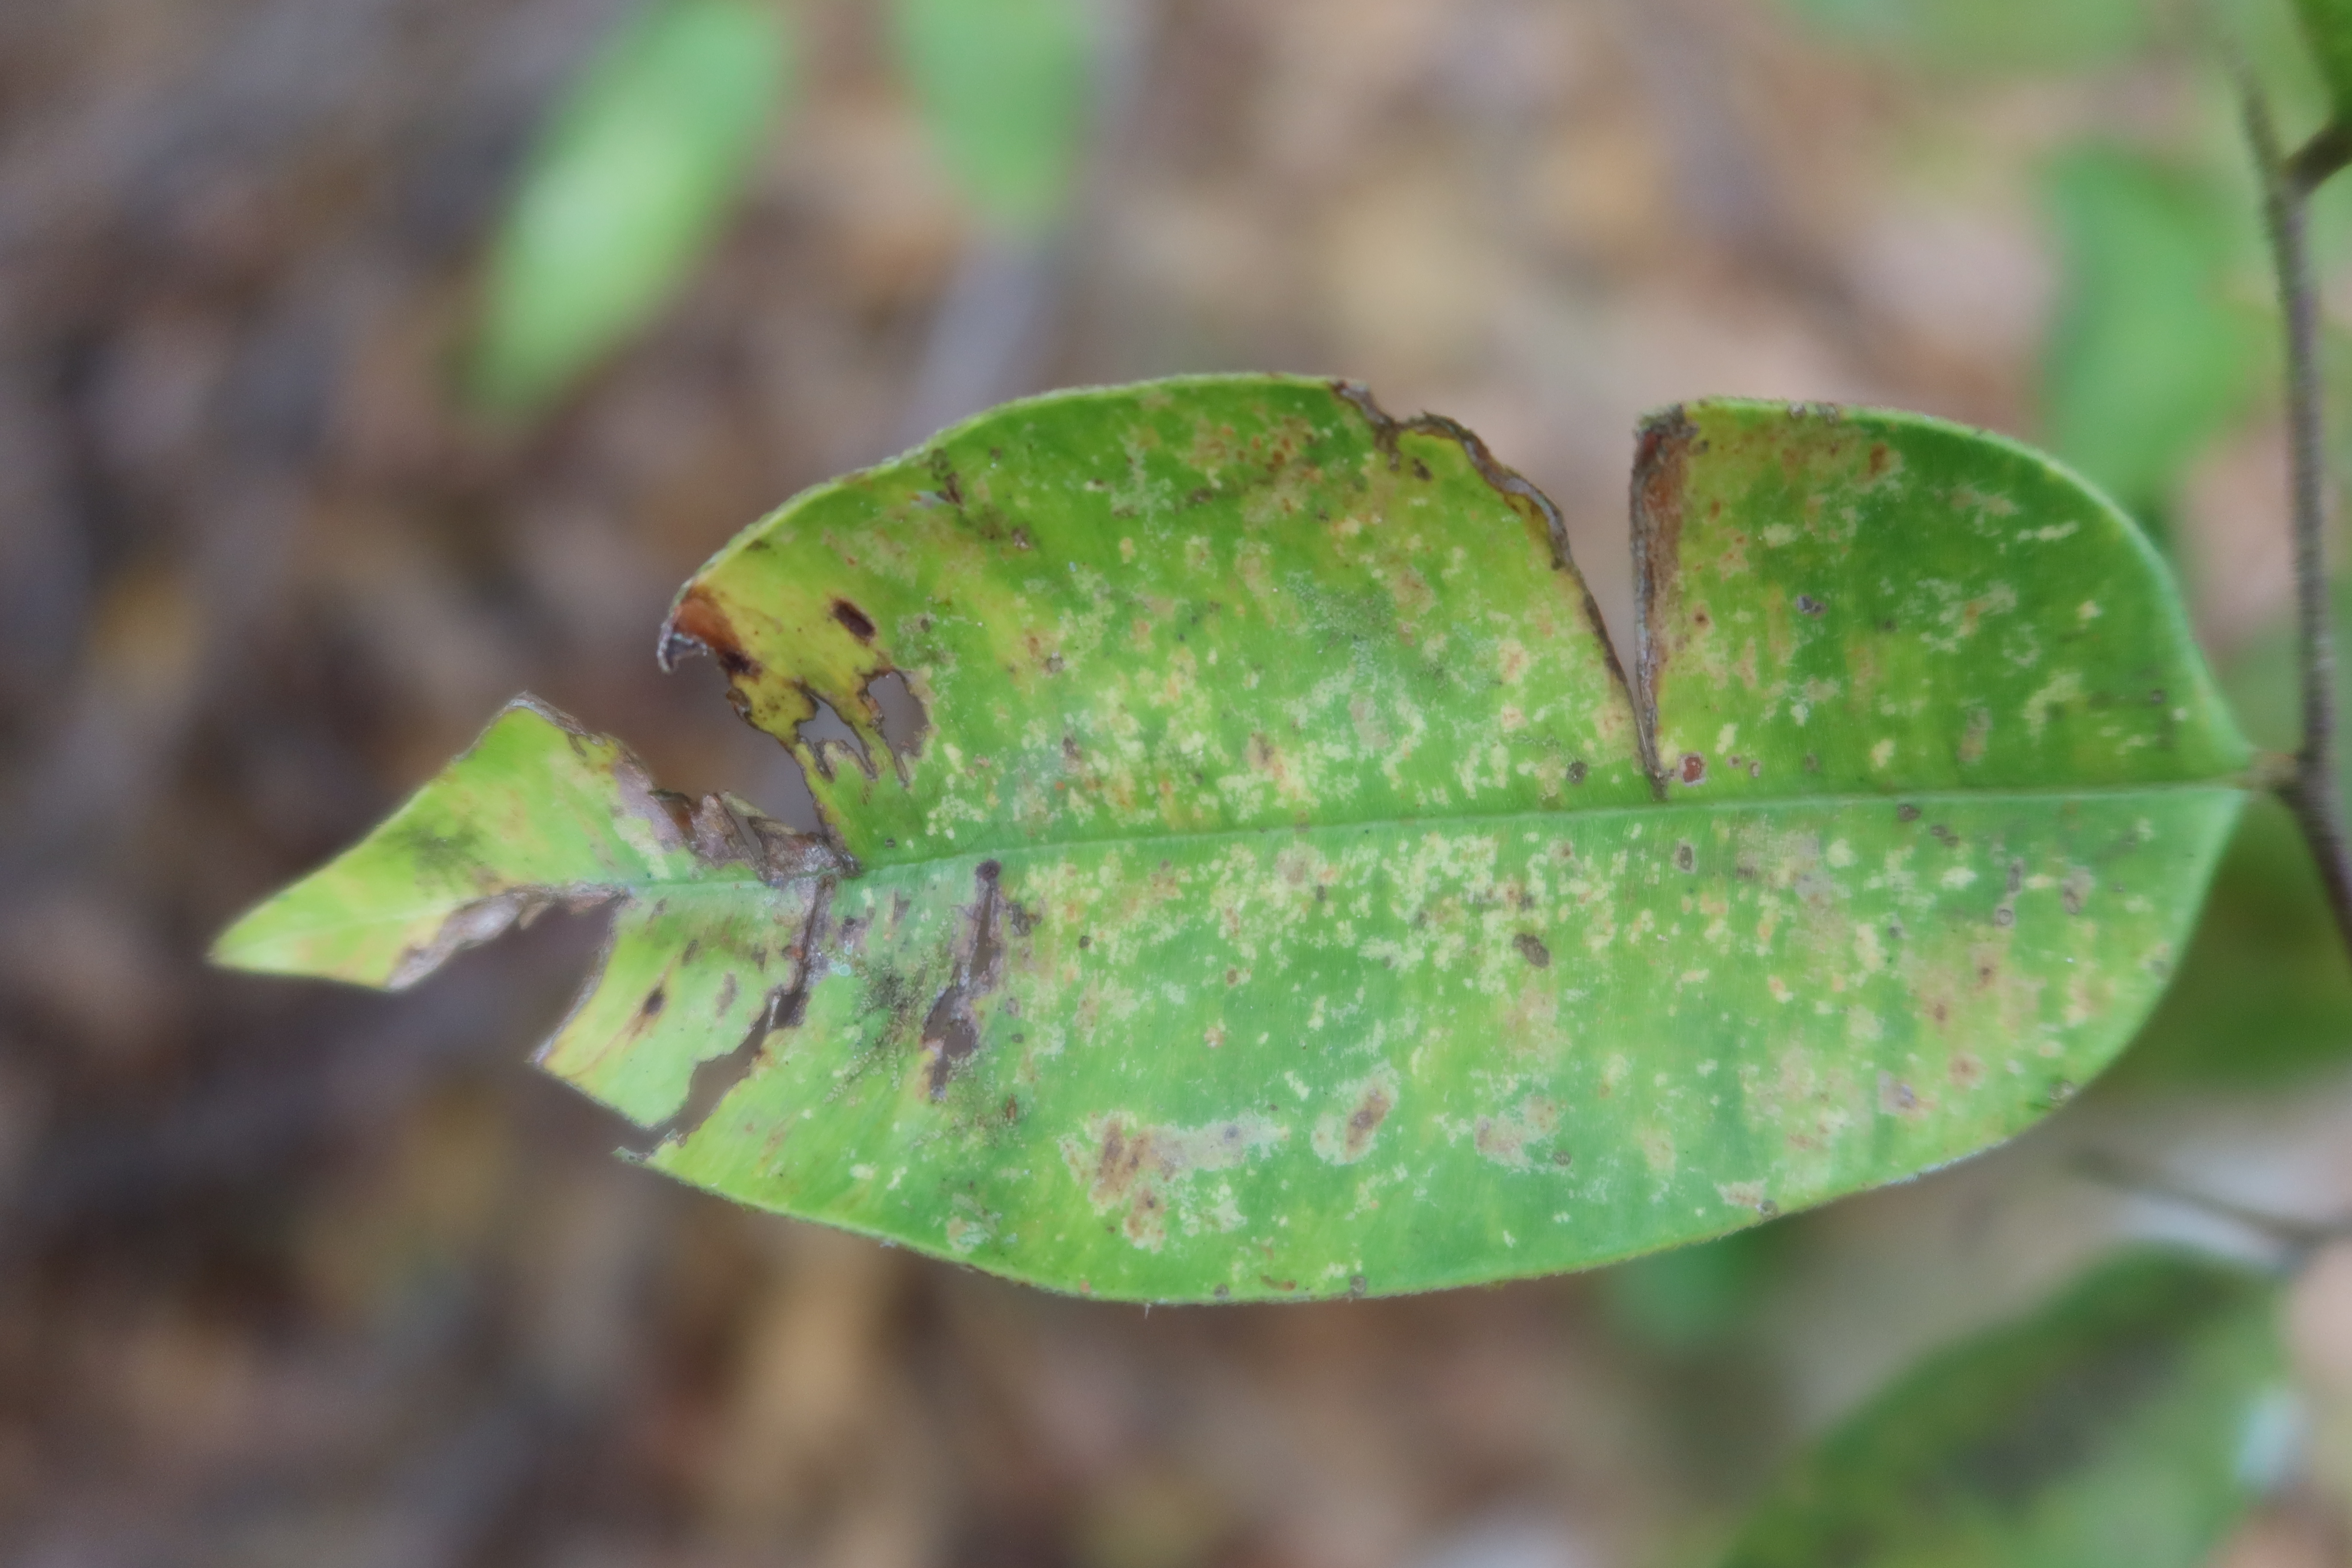
Label: Downy mildew